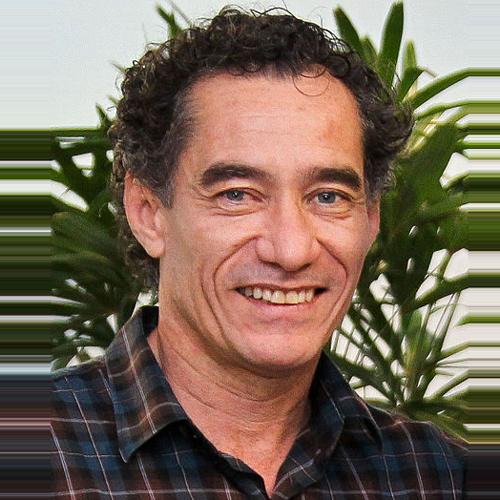
Age: 51